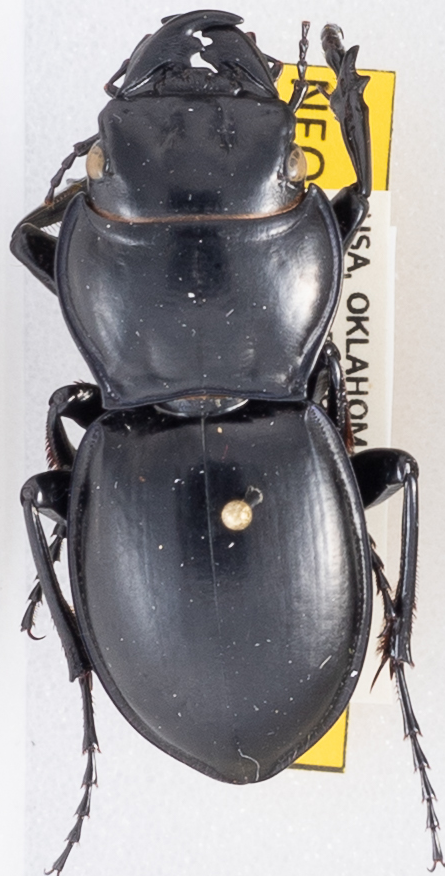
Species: Pasimachus californicus
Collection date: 2019-09-18
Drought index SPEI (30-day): -0.114
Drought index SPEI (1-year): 2.09
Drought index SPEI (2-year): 1.214